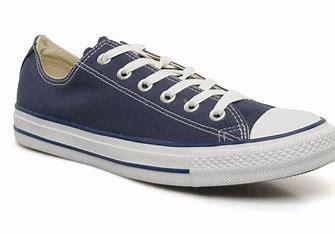
Brand: Converse
Model: All Star Ox